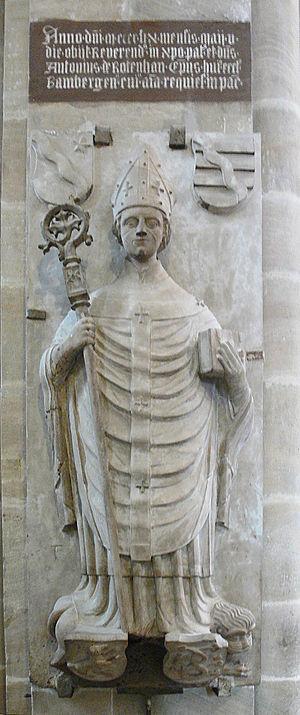
Anton von Rotenhan est prince-évêque de Bamberg de 1431 à sa mort.